Restinga de Bertioga State Park

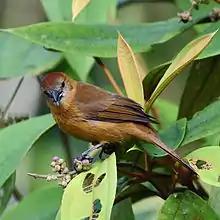
Flame-crested tanager (female)

Studies carried out by WWF-Brasil and the team preparing the Serra do Mar State Park management plan determined that the park area is an important biological corridor between the coastal marine areas, the restinga and the Serra do Mar.